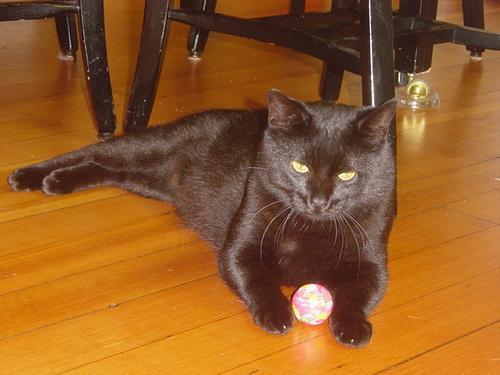
Bombay